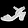
Label: Sandal